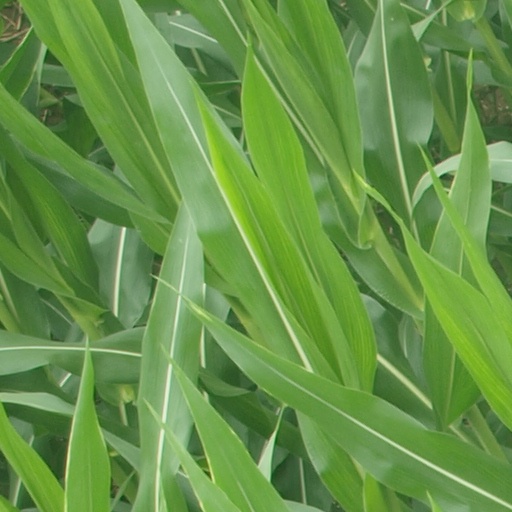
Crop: maize; corn